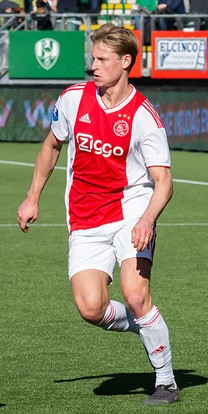
แฟร็งกี เดอ โยง

| name = แฟร็งกี เดอ โยง
| image = Frenkie de Jong (2019).jpg
| caption = เดอ โยงกับอาเอฟเซ อายักซ์|อายักซ์ในปี ค.ศ. 2019
| full_name = แฟร็งกี เดอ โยง
| birth_place = คอร์เกิม ประเทศเนเธอร์แลนด์
| height = 1.81 เมตร
| position = กองกลาง
| currentclub = สโมสรฟุตบอลบาร์เซโลนา|บาร์เซโลนา
| clubnumber = 21
| position = กองกลาง
| youthyears1 = 2003–2005
| youthclubs1 = ASV Arkel
| youthyears2 = 2005–2009
| youthclubs2 = แอร์กาเซ วาลไวก์|แอร์กาเซ
| youthyears3 = 2005–2015
| youthclubs3 = วิลเลิมตเว
| years1 = 2015
| clubs1 = วิลเลิมตเว
| caps1 = 2
| goals1 = 0
| years2 = 2015–2017
| clubs2 = ยอง อายักซ์
| caps2 = 46
| goals2 = 8
| years3 = 2016–2019
| clubs3 = อาเอฟเซ อายักซ์|อายักซ์
| caps3 = 57
| goals3 = 4
| years4 = 2019–
| clubs4 = สโมสรฟุตบอลบาร์เซโลนา|บาร์เซโลนา
| caps4 = 119
| goals4 = 10
| nationalyears1 = 2012
| nationalteam1 = เนเธอร์แลนด์ อายุไม่เกิน 15 ปี
| nationalcaps1 = 1
| nationalgoals1 = 0
| nationalyears2 = 2014–2015
| nationalteam2 = ฟุตบอลทีมชาติเนเธอร์แลนด์รุ่นอายุไม่เกิน 18 ปี|เนเธอร์แลนด์ อายุไม่เกิน 18 ปี
| nationalcaps2 = 5
| nationalgoals2 = 1
| nationalyears3 = 2015–2016
| nationalteam3 = ฟุตบอลทีมชาติเนเธอร์แลนด์รุ่นอายุไม่เกิน 19 ปี|เนเธอร์แลนด์ อายุไม่เกิน 19 ปี
| nationalcaps3 = 6
| nationalgoals3 = 0
| nationalyears4 = 2016
| nationalteam4 = เนเธอร์แลนด์ อายุไม่เกิน 20 ปี
| nationalcaps4 = 2
| nationalgoals4 = 0
| nationalyears5 = 2017
| nationalteam5 = ฟุตบอลทีมชาติเนเธอร์แลนด์รุ่นอายุไม่เกิน 21 ปี|เนเธอร์แลนด์ อายุไม่เกิน 21 ปี
| nationalcaps5 = 6
| nationalgoals5 = 1
| nationalyears6 = 2018–
| nationalteam6 = ฟุตบอลทีมชาติเนเธอร์แลนด์|เนเธอร์แลนด์
| nationalcaps6 = 50
| nationalgoals6 = 2
Medal|Country|
แฟร็งกี เดอ โยง (; เกิด 12 พฤษภาคม ค.ศ. 1997) เป็นนักฟุตบอลชาวดัตช์ ปัจจุบันเล่นในตำแหน่งกองกลางให้กับสโมสรฟุตบอลบาร์เซโลนา|บาร์เซโลนา สโมสรในลาลิกา และฟุตบอลทีมชาติเนเธอร์แลนด์|ทีมชาติเนเธอร์แลนด์ เขาเป็นที่รู้จักในด้านวิสัยทัศน์ การจ่ายบอล การเลี้ยงบอล เทคนิค พร้อมด้วยความสามารถในการป้องกันที่แข็งแกร่งและความสามารถในการโจมตี เดอ โยง ได้รับการยอมรับให้เป็นหนึ่งในกองกลางที่ดีที่สุดในโลก
เดอ โยง เริ่มต้นอาชีพนักฟุตบอลในระดับอาชีพกับวิลเลิมตเว ในปี ค.ศ. 2015 ก่อนที่เขาจะย้ายร่วมทีมอาเอฟเซ อายักซ์|อายักซ์ ในปีถัดมา ในราคา 1 ล้านยูโร เขาได้รับการยอมรับว่าเป็นกองกลางเยาวชนที่ดีที่สุดคนหนึ่งของยุโรป ในเดือนมกราคม ค.ศ. 2019 เดอ โยง ได้เซ็นสัญญาร่วมทีมล่วงหน้ากับสโมสรฟุตบอลบาร์เซโลนา|บาร์เซโลนา ในประเทศสเปน ด้วยค่าตัว 75 ล้านยูโร โดยจะได้ร่วมทีมในเดือนกรกฎาคม ในฤดูกาล 2018-19 ซึ่งเป็นฤดูกาลสุดท้ายของเดอ โยง กับอายักซ์ เขาเป็นกำลังสำคัญช้วยให้ทีมคว้าแชมป์เอเรอดีวีซี โดยเขายังได้รับรางวัลผู้เล่นยอดเยี่ยมของการแข่งขันนี้ และเคเอ็นวีบีคัพ และยังช่วยให้ อายักซ์ ผ่านเข้ายูฟ่าแชมเปียนส์ลีก ฤดูกาล 2018–19#รอบรองชนะเลิศ|รอบรองชนะเลิศยูฟ่าแชมเปียนส์ลีกเป็นครั้งแรกในรอบ 22 ปี เขายังได้รับเลือกให้เป็นส่วนหนึ่งของทีมยอดเยี่ยม ฟีฟโปร เวิลด์11 ประจำปี ค.ศ. 2019 โดยเป็นครั้งแรกในรอบ 5 ปีที่มีชาวดัตซ์ได้รางวัลนี้ เขาช่วยให้บาร์เซโลนาชนะเลิศโกปาเดลเรย์โกปาเดลเรย์ ฤดูกาล 2020–21|ในปี ค.ศ. 2021
เดอ โยง ได้เริ่มต้นลงเล่นกับฟุตบอลทีมชาติเนเธอร์แลนด์|เนเธอร์แลนด์ชุดใหญ่ ครั้งแรกในเดือนกันยายน ค.ศ. 2018 ในรายการยูฟ่าเนชันส์ลีก ฤดูกาล 2018–19 เขายังช่วยให้ทีมได้ตำแหน่งรองแชมป์ในรายการนี้ รวมถึงยังเป็นตัวแทนชาวดัตซ์ในการแข่งขันฟุตบอลชิงแชมป์แห่งชาติยุโรป 2020
==อ้างอิง==
==แหล่งข้อมูลอื่น==
* Profile at the FC Barcelona website
*
*
Navboxes
| title = ทีมชาติเนเธอร์แลนด์
| bg = #F1771D
| fg = white
| bordercolor = #21468B
หมวดหมู่:นักฟุตบอลชาวดัตช์
หมวดหมู่:นักฟุตบอลทีมชาติเนเธอร์แลนด์
หมวดหมู่:กองกลางฟุตบอล
หมวดหมู่:ผู้เล่นอาเอฟเซ อายักซ์
หมวดหมู่:ผู้เล่นสโมสรฟุตบอลบาร์เซโลนา
หมวดหมู่:ผู้เล่นในลาลิกา
หมวดหมู่:ผู้เล่นในฟุตบอลชิงแชมป์แห่งชาติยุโรป 2020
หมวดหมู่:ผู้เล่นในฟุตบอลโลก 2022
หมวดหมู่:บุคคลจากจังหวัดเซาท์ฮอลแลนด์